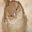
Label: bird